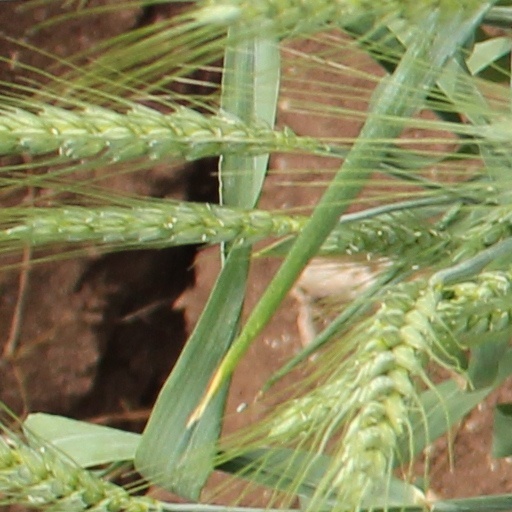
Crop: wheat